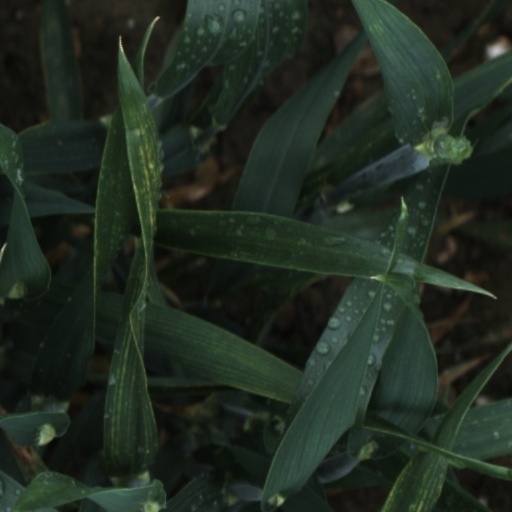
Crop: wheat